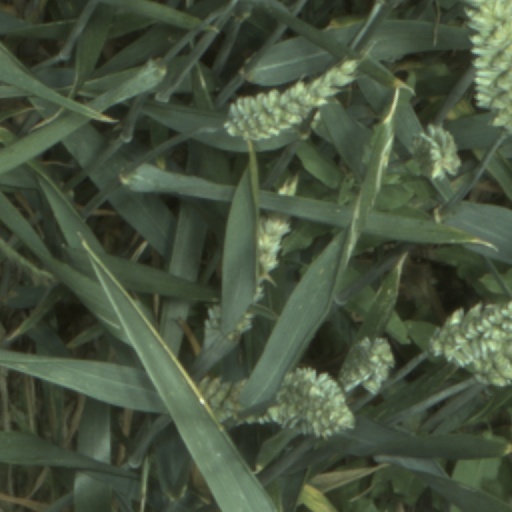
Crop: wheat